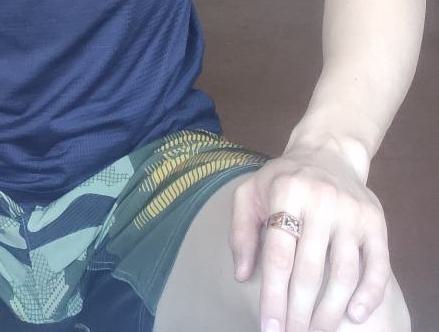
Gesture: no_gesture